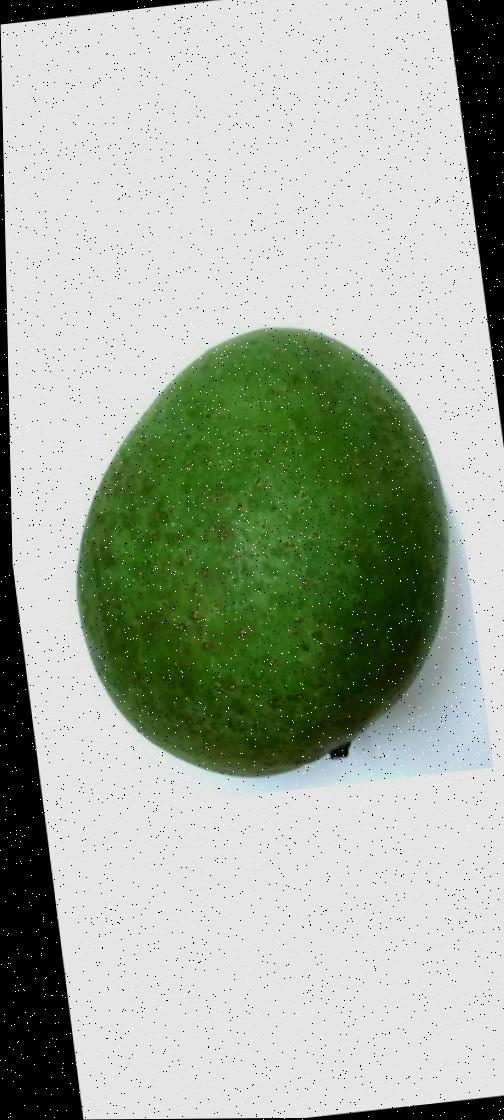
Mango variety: Ashshina Zhinuk